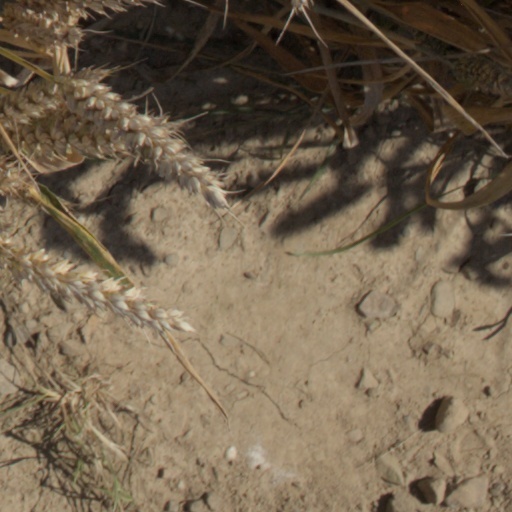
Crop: wheat